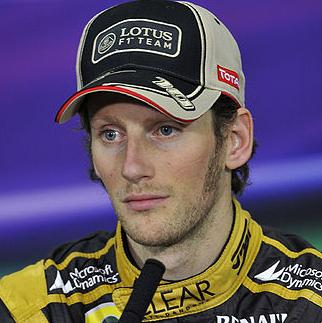
Age: 25